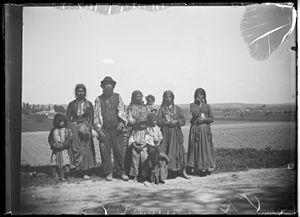
Le mot Roms désigne en français un ensemble de populations établies dans divers pays du monde et ayant, à origine, une culture et des origines communes dans le sous-continent indien, également dénommées par les exonymes Tziganes / Tsiganes, Gitans, Bohémiens, Manouches ou Romanichels ou encore « gens du voyage » par confusion ou par vision fantasmée. Leurs langues initiales font partie du groupe, issu du sanskrit, parlé au nord-ouest du sous-continent indien, et qui comprend aussi le gujarati, le pendjabi, le rajasthani et le sindhi. Minoritaires sur une vaste aire géographique entre l'Inde et l'océan Atlantique, puis sur le continent américain, les élites lettrées de ces populations ont adopté comme endonyme unique le terme Rom, signifiant en langue romani « homme accompli et marié au sein de la communauté ». Deux autres dénominations, les Sintis et les Kalés, sont considérées tantôt comme des groupes différents des Roms, tantôt comme inclus parmi ces derniers.